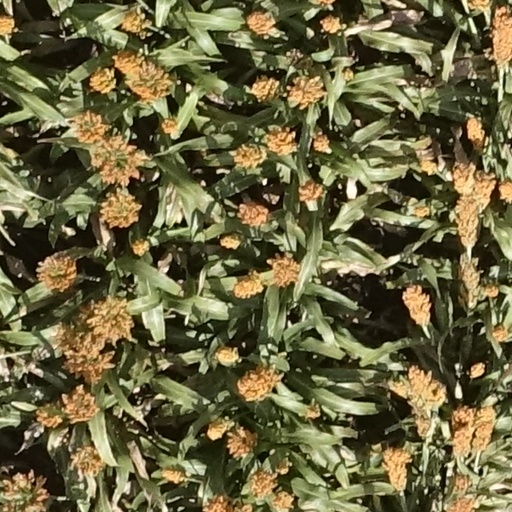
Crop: sorghum